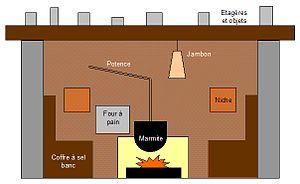
Le cantou est une cheminée plus ou moins monumentale utilisée dans le sud-ouest de la France. Du Moyen Âge au XXᵉ siècle, cette cheminée constitue l’élément central de la maison paysanne et le centre de la vie de la famille.